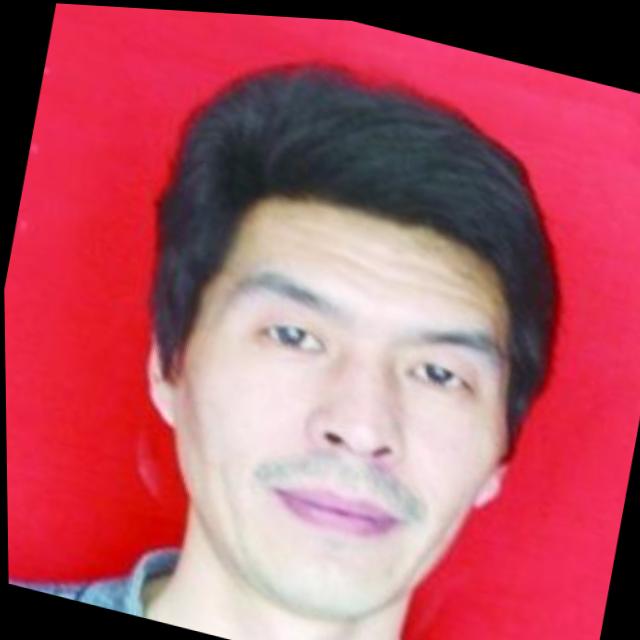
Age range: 45-64